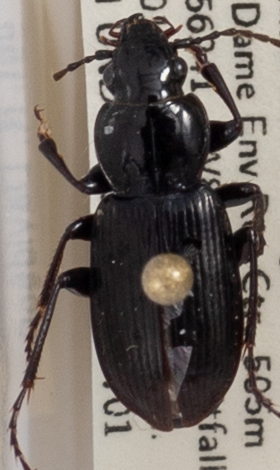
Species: Pterostichus pensylvanicus
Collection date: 2020-07-01
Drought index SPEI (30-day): -0.71
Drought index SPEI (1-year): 1.118
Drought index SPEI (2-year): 1.85